Open Places

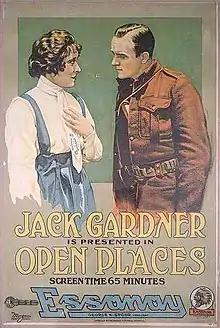

Open Places is a 1917 American silent Western film directed by W. S. Van Dyke and starring Jack Gardner, Carl Stockdale and Ruth King.